Rosan Bosch

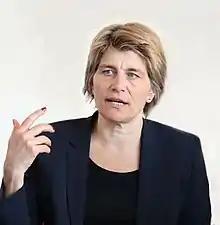
Rosan Bosch speaking at Harvard Graduate School of Education

Rosan Bosch, born in 1969, is the founder and creative director of the Rosan Bosch Studio, located in Copenhagen, Denmark. She gained recognition for her design work on the Swedish Vittra School at Telefonplan. Additionally, her portfolio includes designing learning environments for a variety of educational institutions such as the Sheikh Zayed Private Academy in Abu Dhabi, the Western Academy of Beijing in China, and Liceo Europa in Spain.